SS Vaterland (1913)

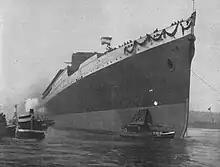
Launch of "Vaterland", 3 April 1913

The ship was launched on 3 April 1913 in a ceremony performed by Rupprecht, Crown Prince of Bavaria. Intended passenger capacity of 4,050 was to be 700 first, 600 second, 1,050 third and 1,700 fourth class passengers. With 1,200 crew the total persons aboard was planned to be 5,250 with 83 lifeboats with capacity for more than those aboard. "Vaterland" was the largest passenger ship in the world upon her completion, superseding , but later being superseded in turn by the last ship of this class, , later the .